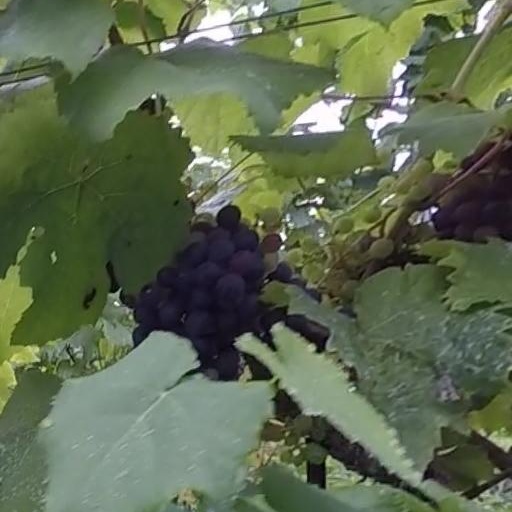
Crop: grape